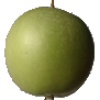
Label: apple_granny_smith